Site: brandenburg
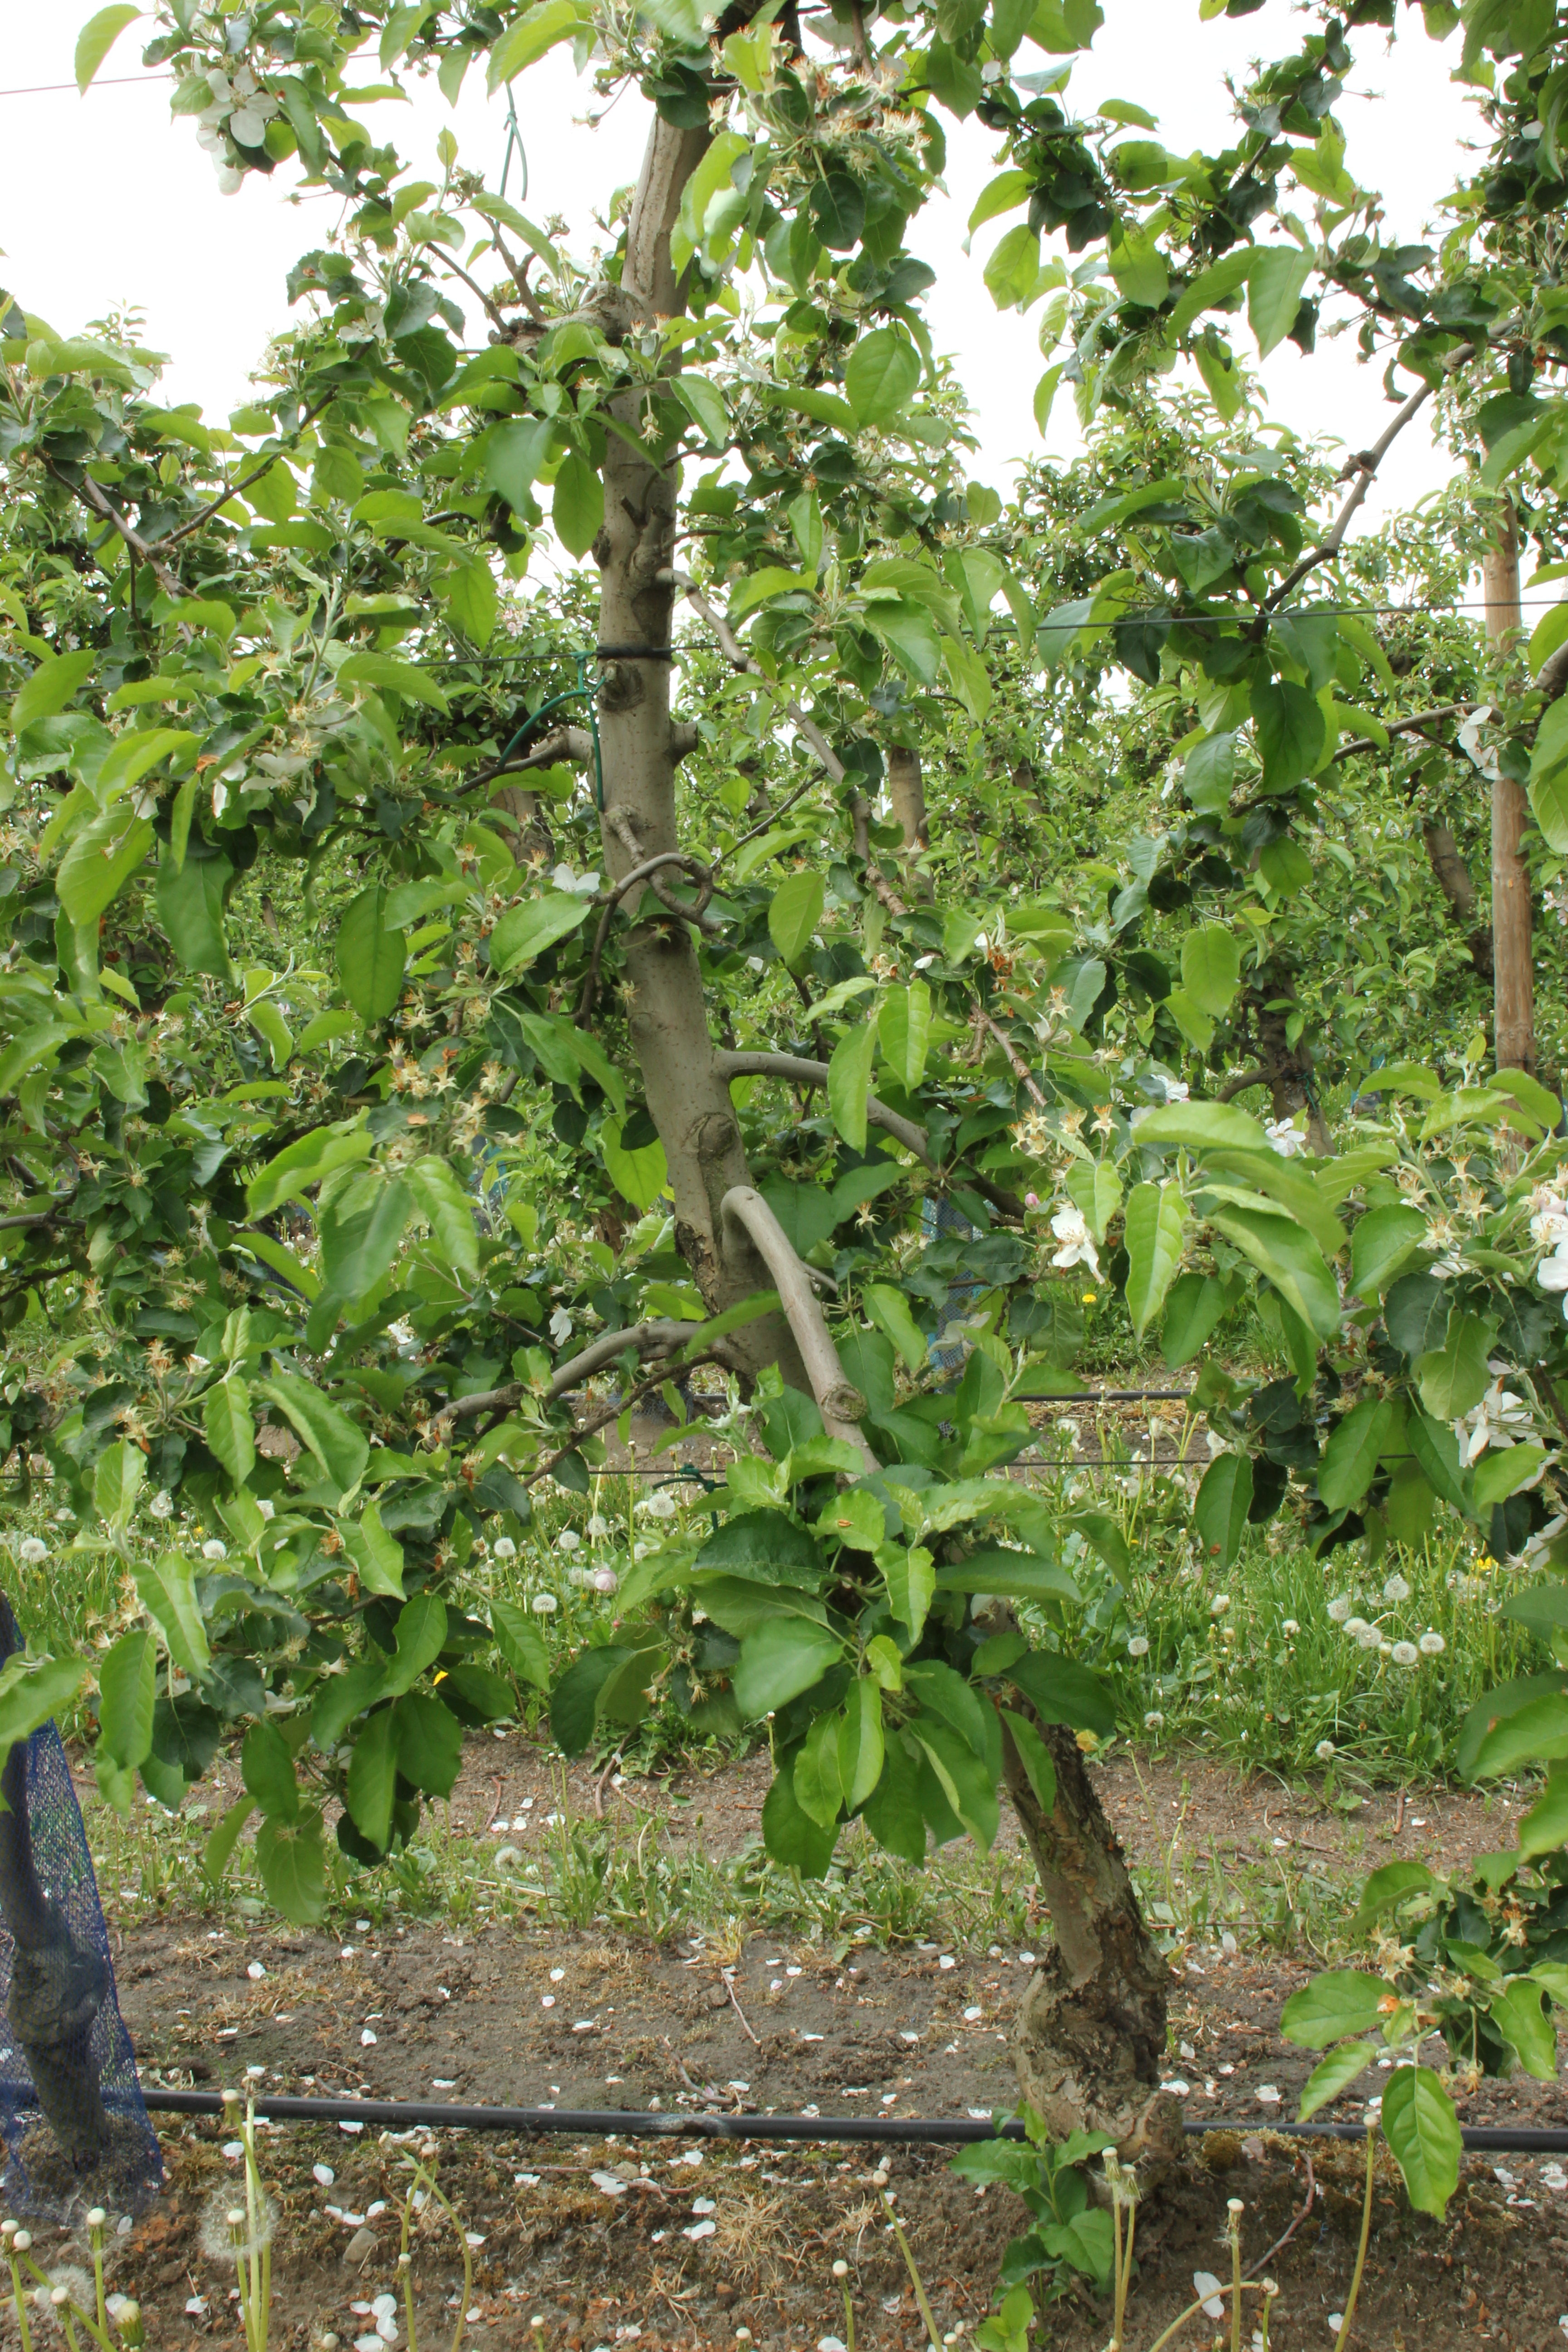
Growth stage (BBCH 67): Flowering